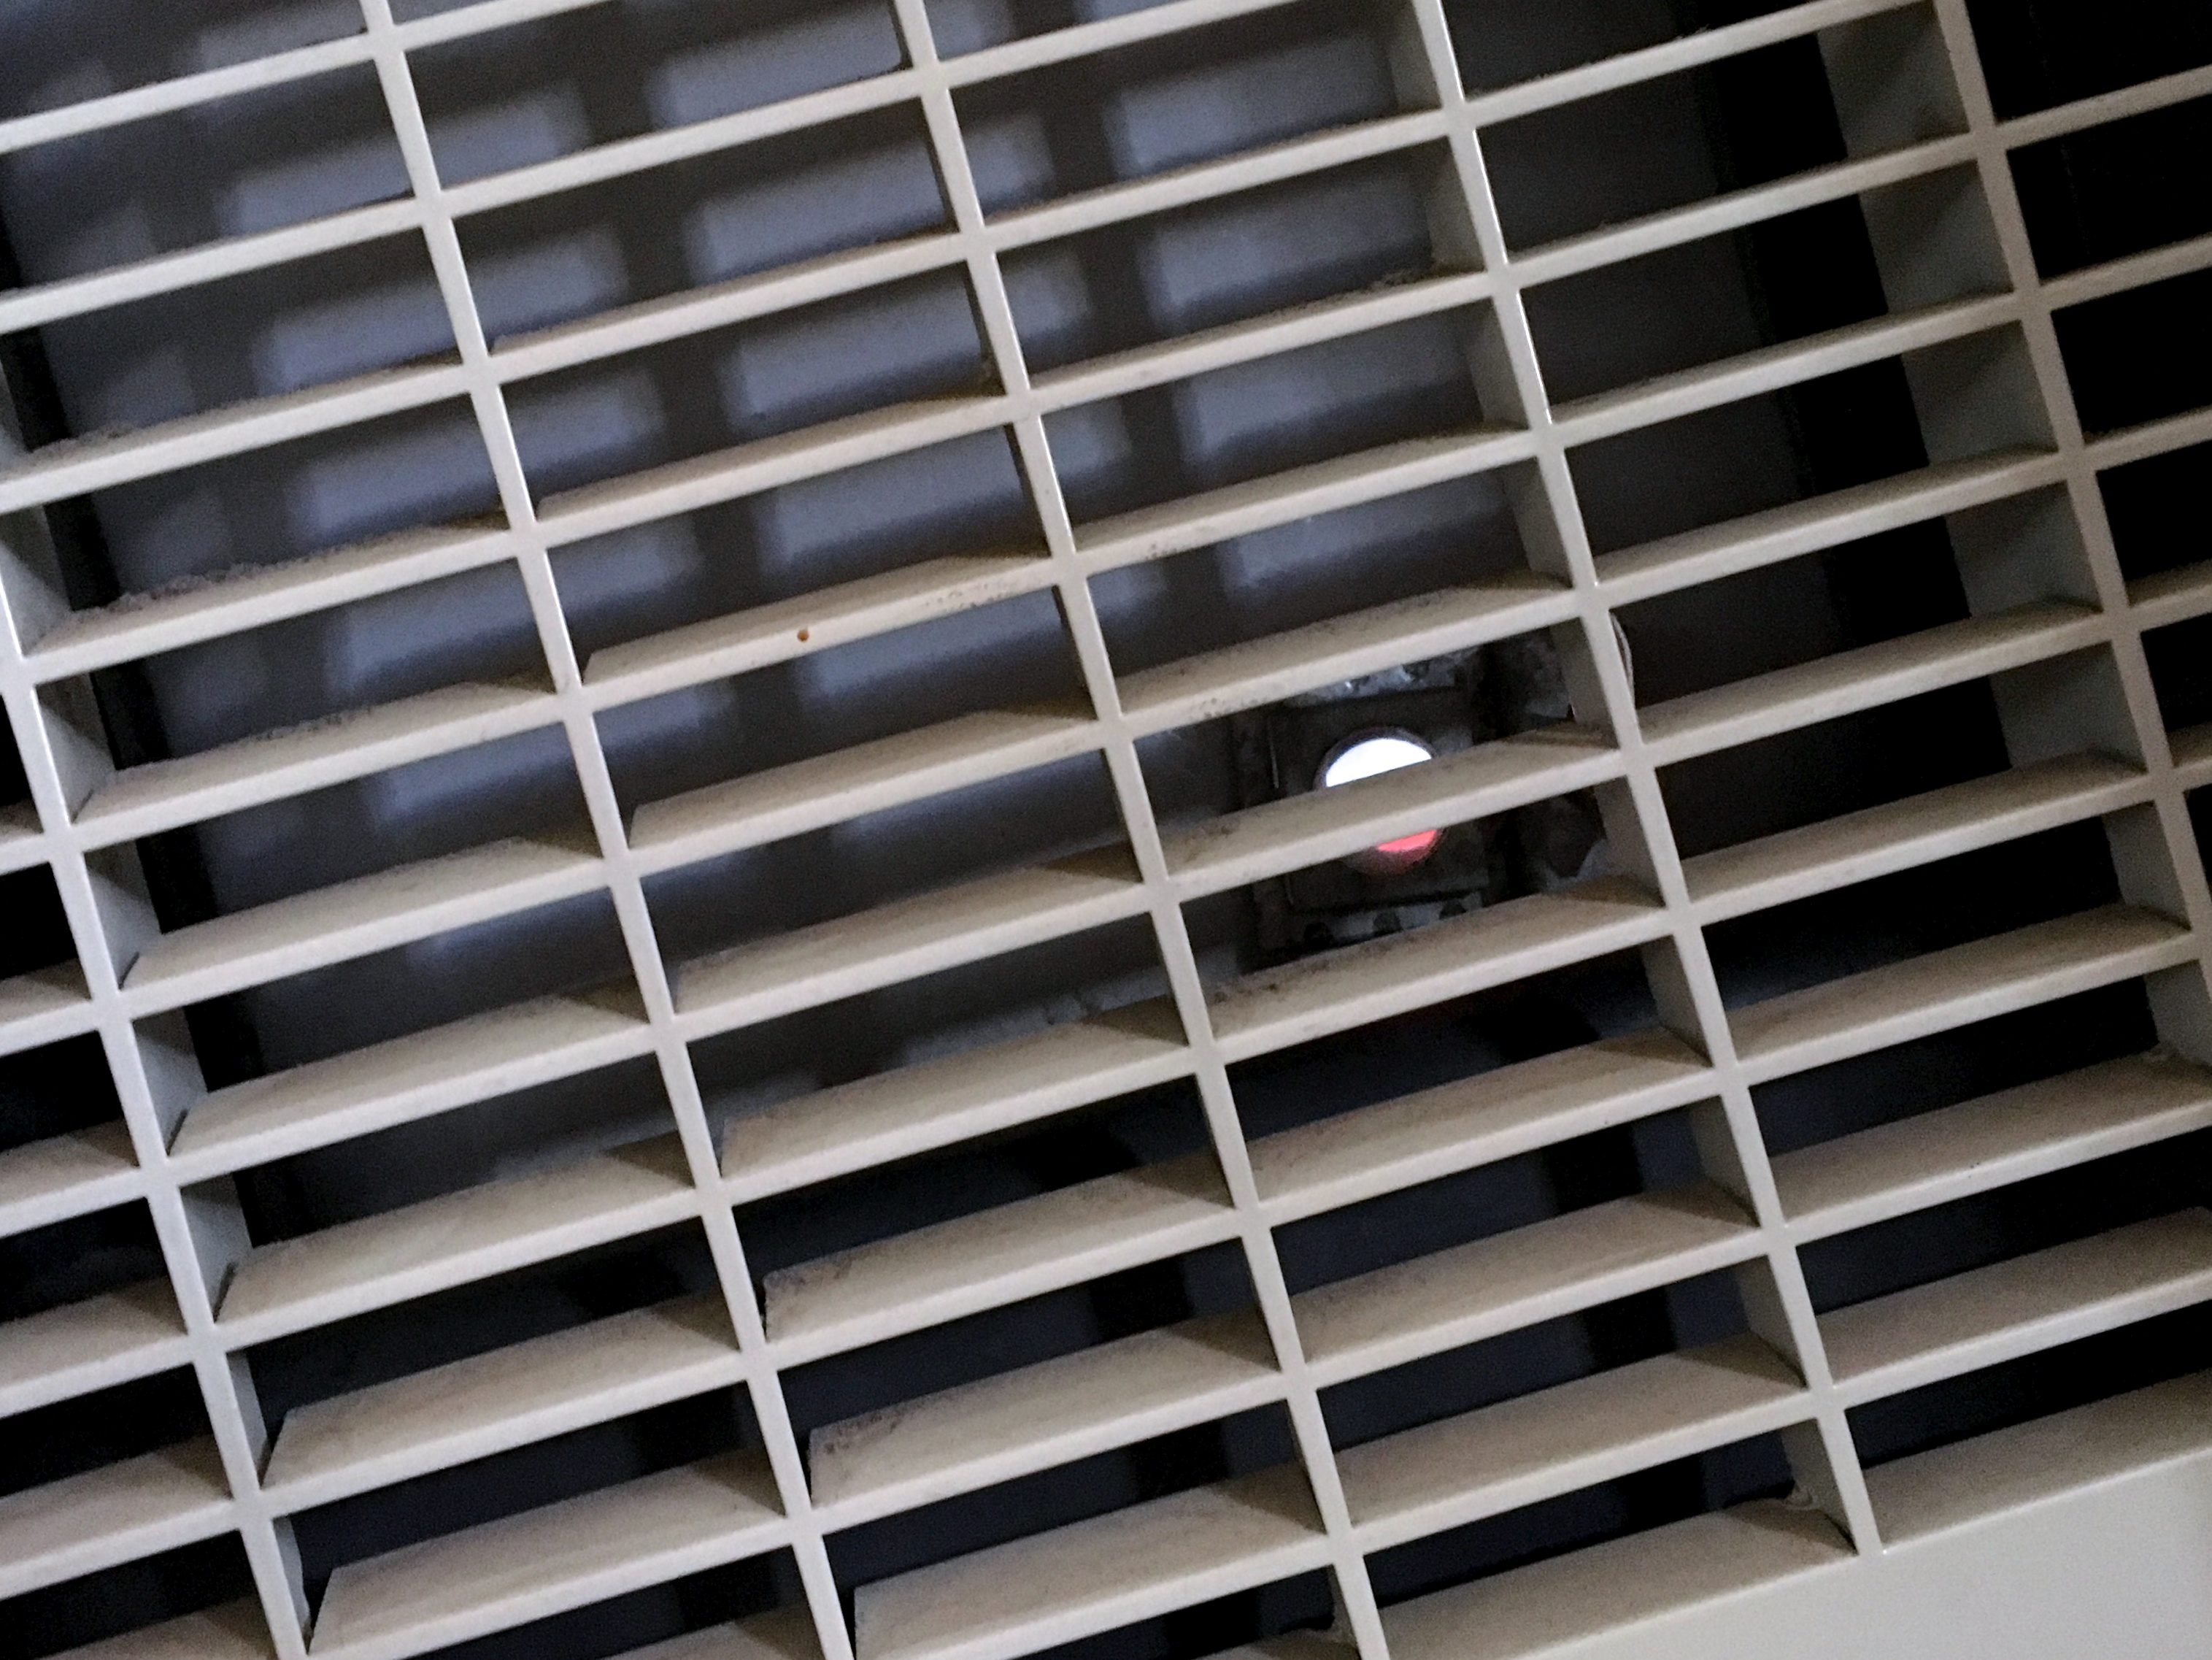
wood, window, wall, ceiling, line, material, interior design, design, window blind, daylighting, window covering, window treatment